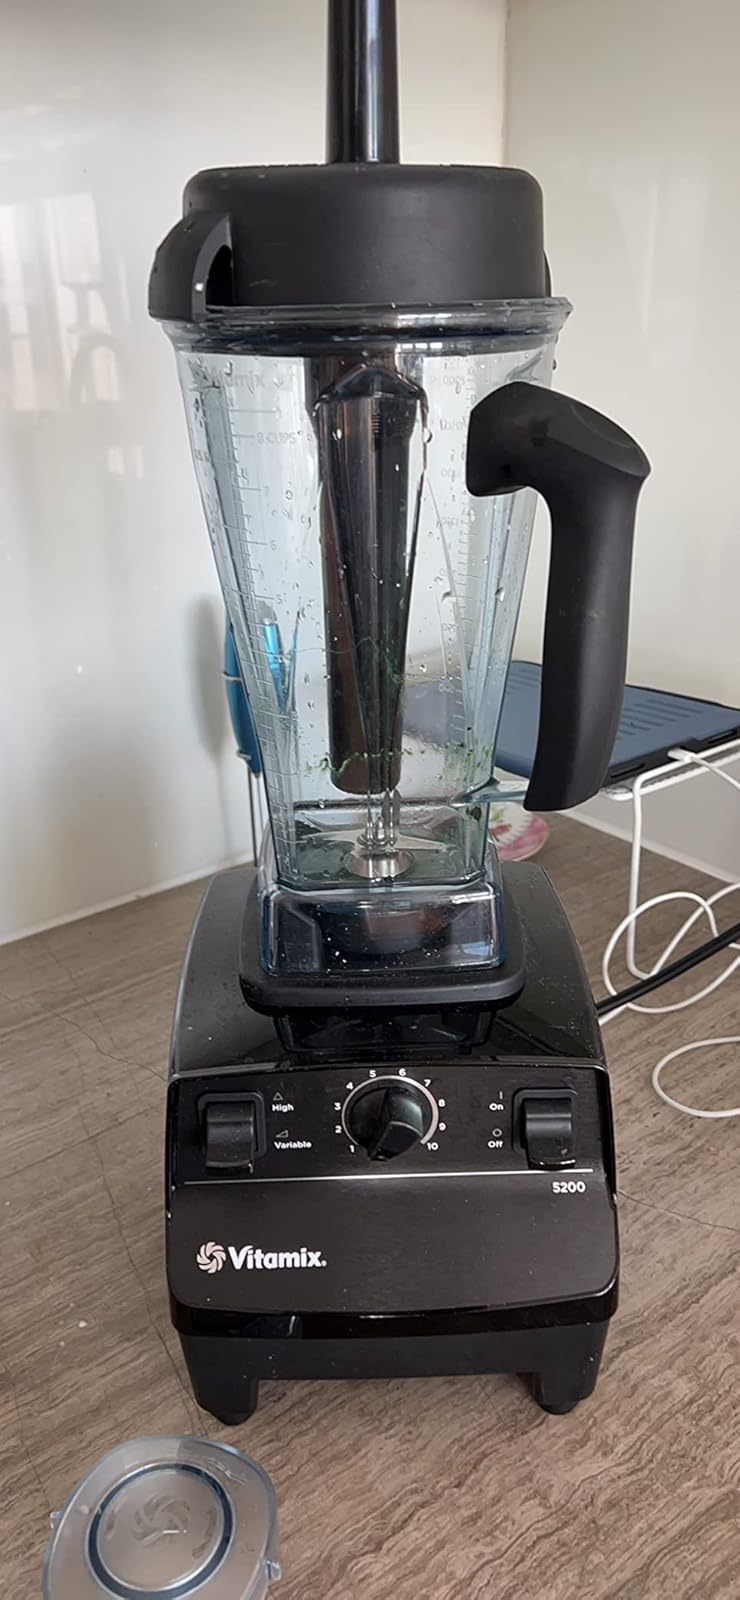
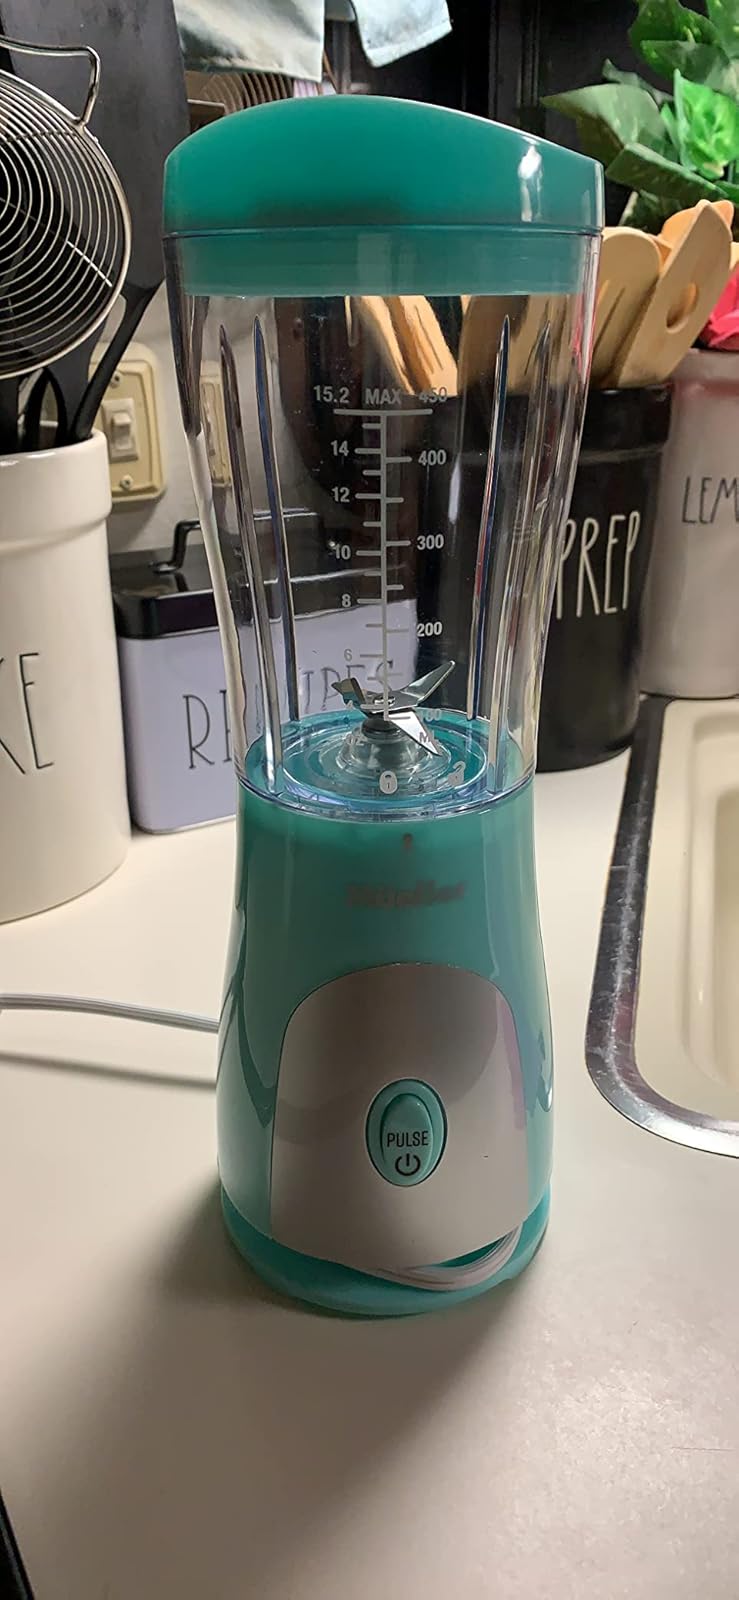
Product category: items_blender
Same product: no